2021 Wooroloo bushfire

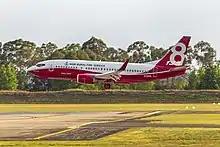
NSW Rural Fire Service Boeing 737 aerial tanker

The Department of Fire and Emergency Services (DFES) was advising that 80 per cent of properties in Tilden Park, Gidgegannup had been lost. Earlier in the day, 30 properties were reported lost with no loss of life. A large aerial tanker, the "Marie Bashir", a 737 aircraft that can carry of water or fire retardant, was on route from the NSW Rural Fire Service and was due in Western Australia by 5pm. A smoke alert was issued by DFES that stretched from Joondalup in the northern suburbs to Fremantle in the south with ash falling in many non-fire suburbs including suburbs close to the central business district. The fire continued in a west-south-westerly direction. By 4pm, the fire had burnt through with an perimeter.